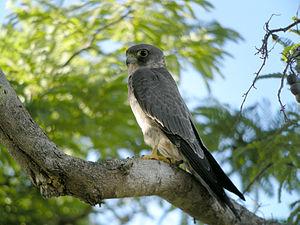
Cette liste de la faune française regroupe les espèces de rapaces peuplant la France métropolitaine.